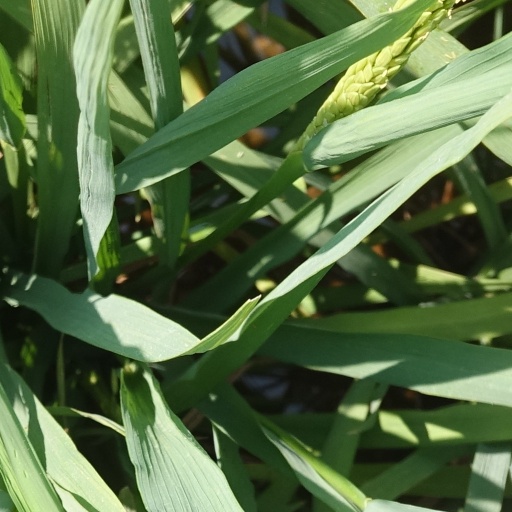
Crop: rice